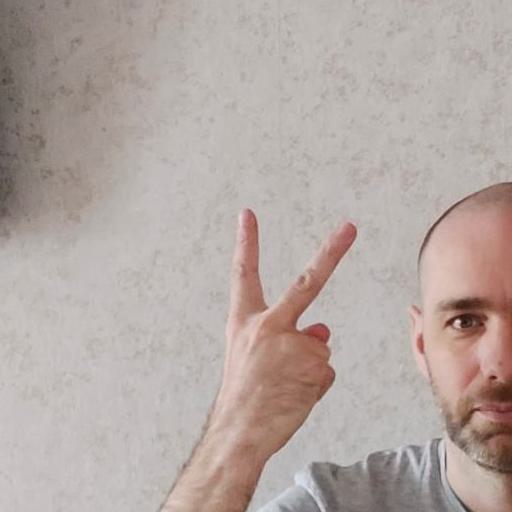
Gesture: peace_inverted